Railway electrification in Poland

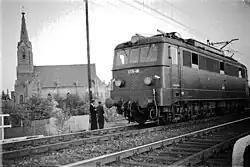
First electric locomotive PKP class ET21 in Radomsko

After the end of hostilities, the railway infrastructure was in a very bad condition. Due to the terrible condition of the economy, especially the electrotechnical industry, it was impossible to undertake the production of rolling stock in the country. Already at the end of the 1940s, the planning of further electrification of the lines, including the Coal Main from Chorzów to Tczew, began, but at that time electrification was not possible. However, the reconstruction of the pre-war traction network at the Warsaw railway junction was undertaken. In addition, shortly after the end of the war, the German traction network in Lower Silesia, except for the Jugowice-Walim railway line, was completely liquidated, on which the traction network remained at 1000 V DC for some time.